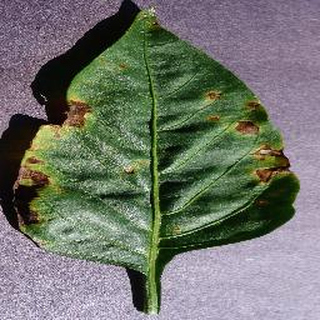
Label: bell_pepper_bacterial_spot